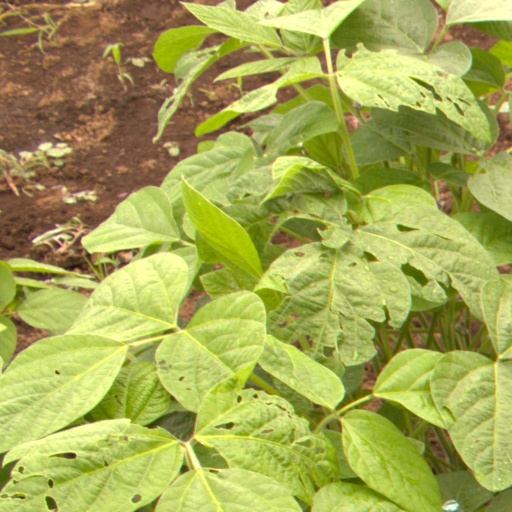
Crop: soybean